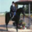
Label: horse